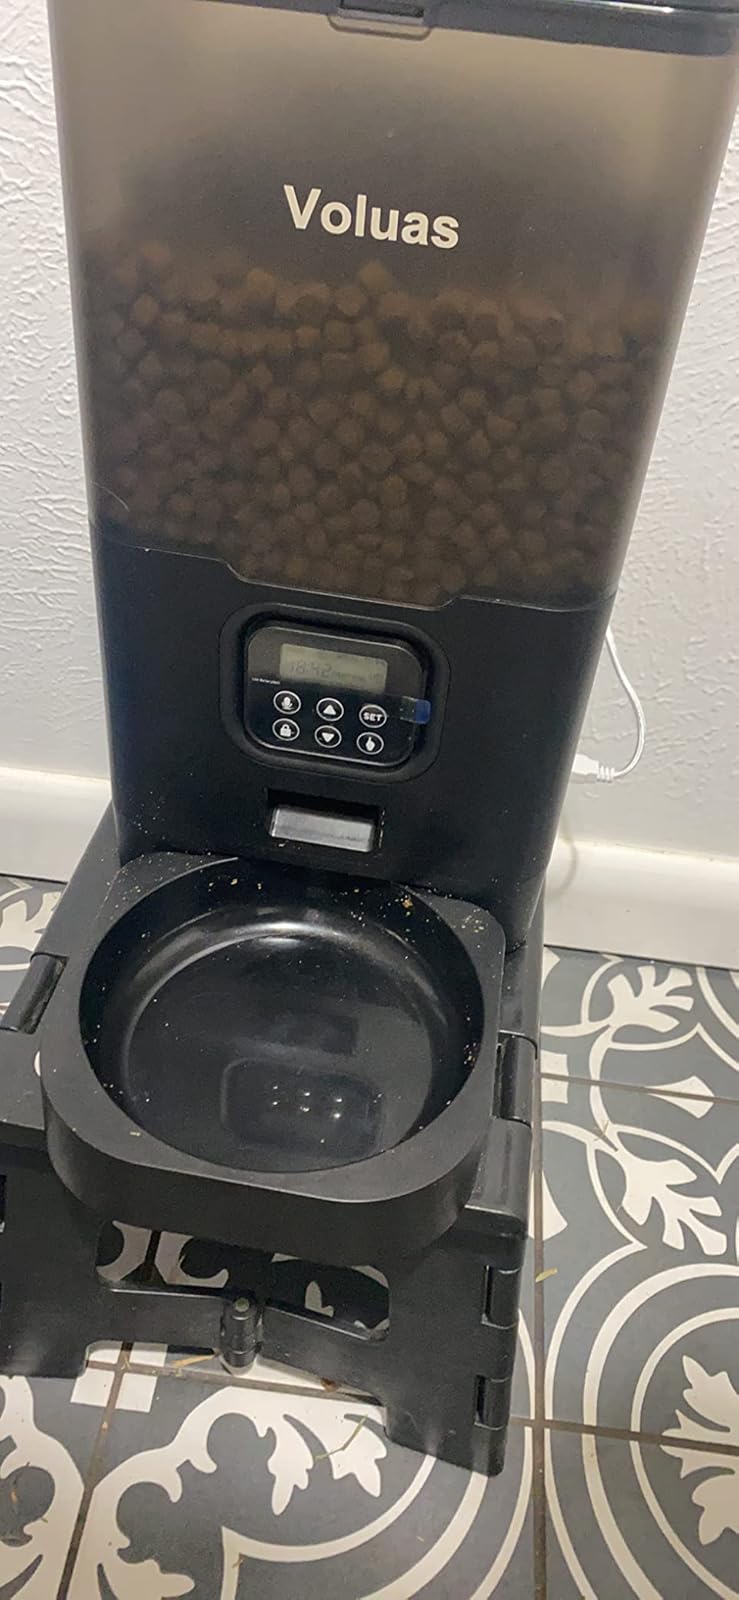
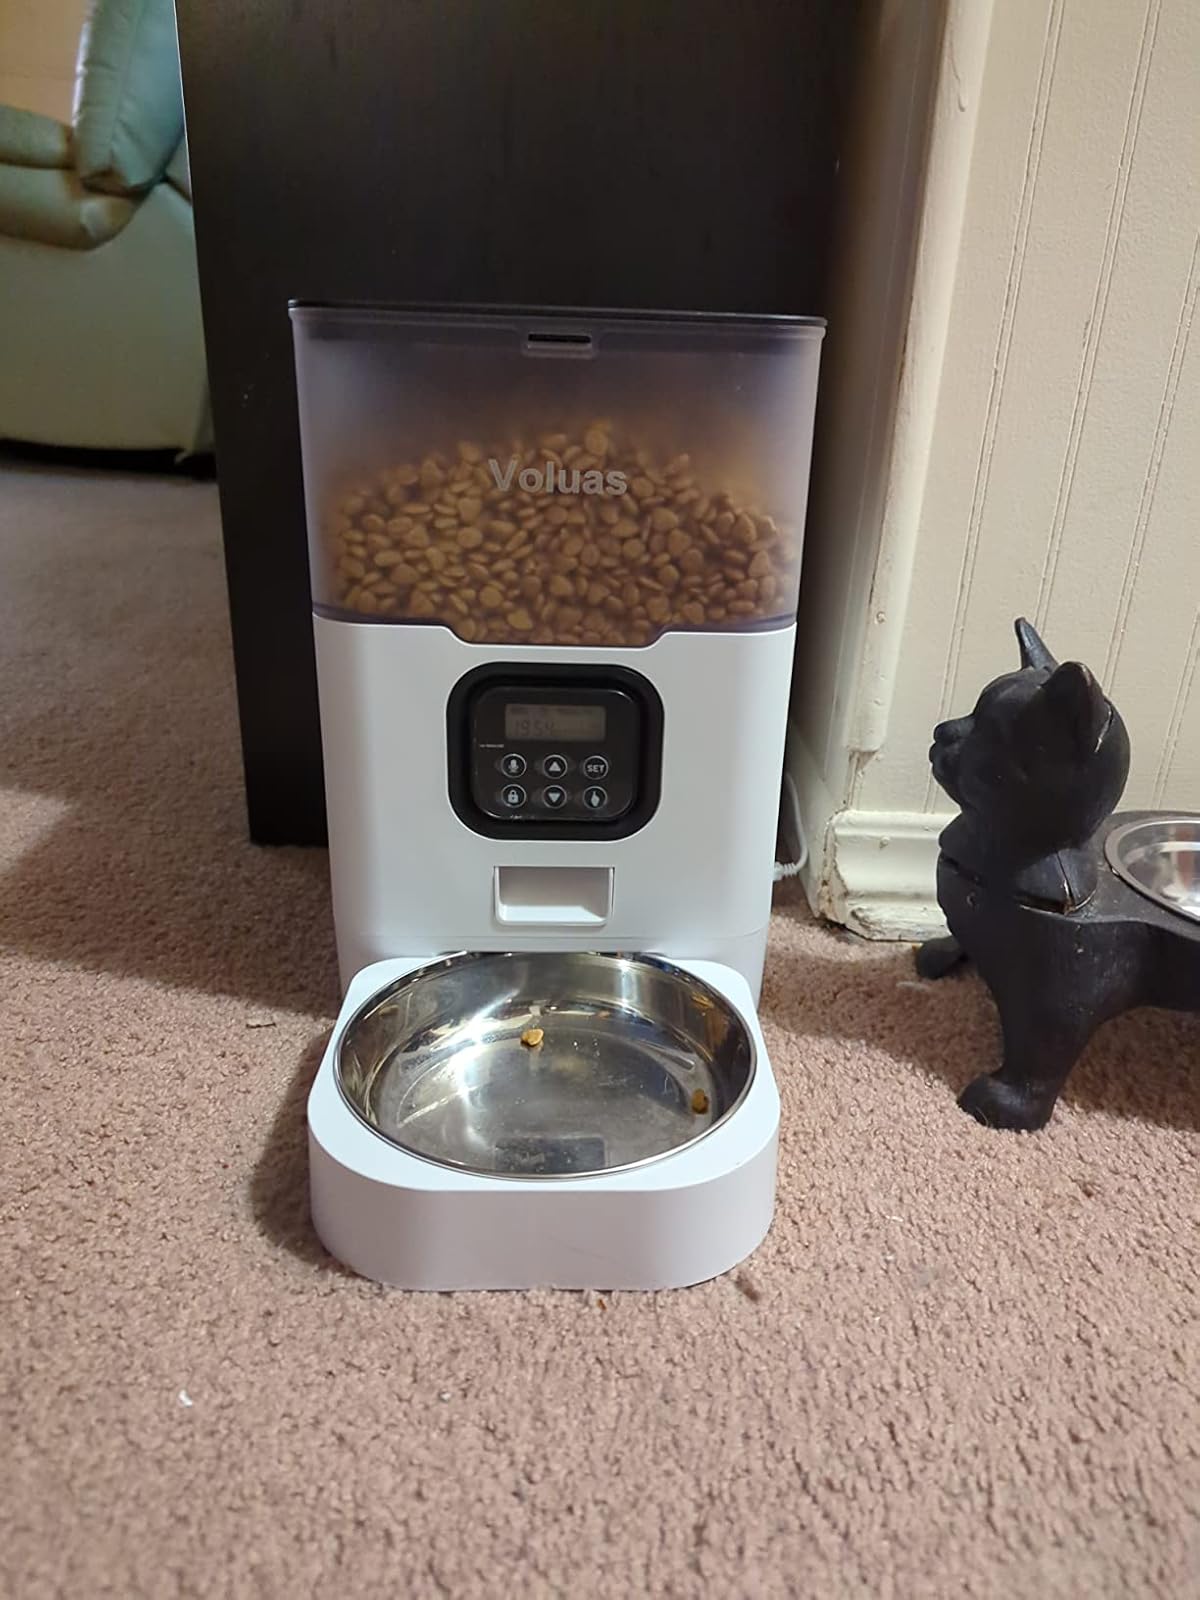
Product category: items_feeder
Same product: no